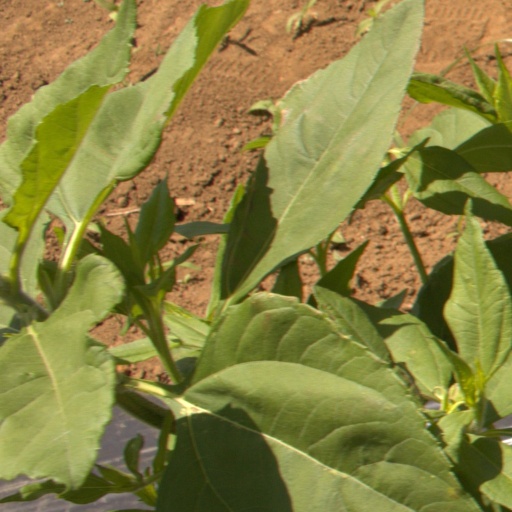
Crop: Jerusalem artichoke